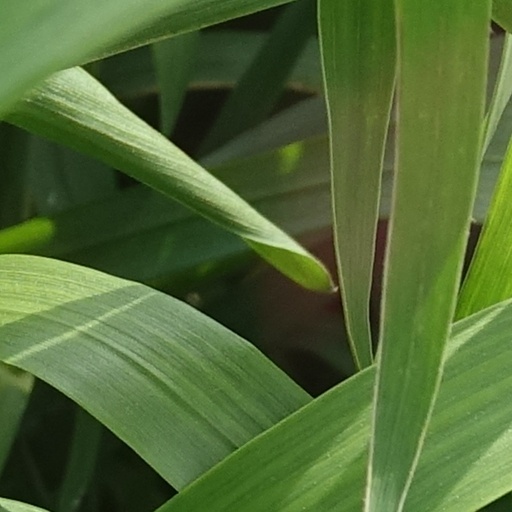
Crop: wheat